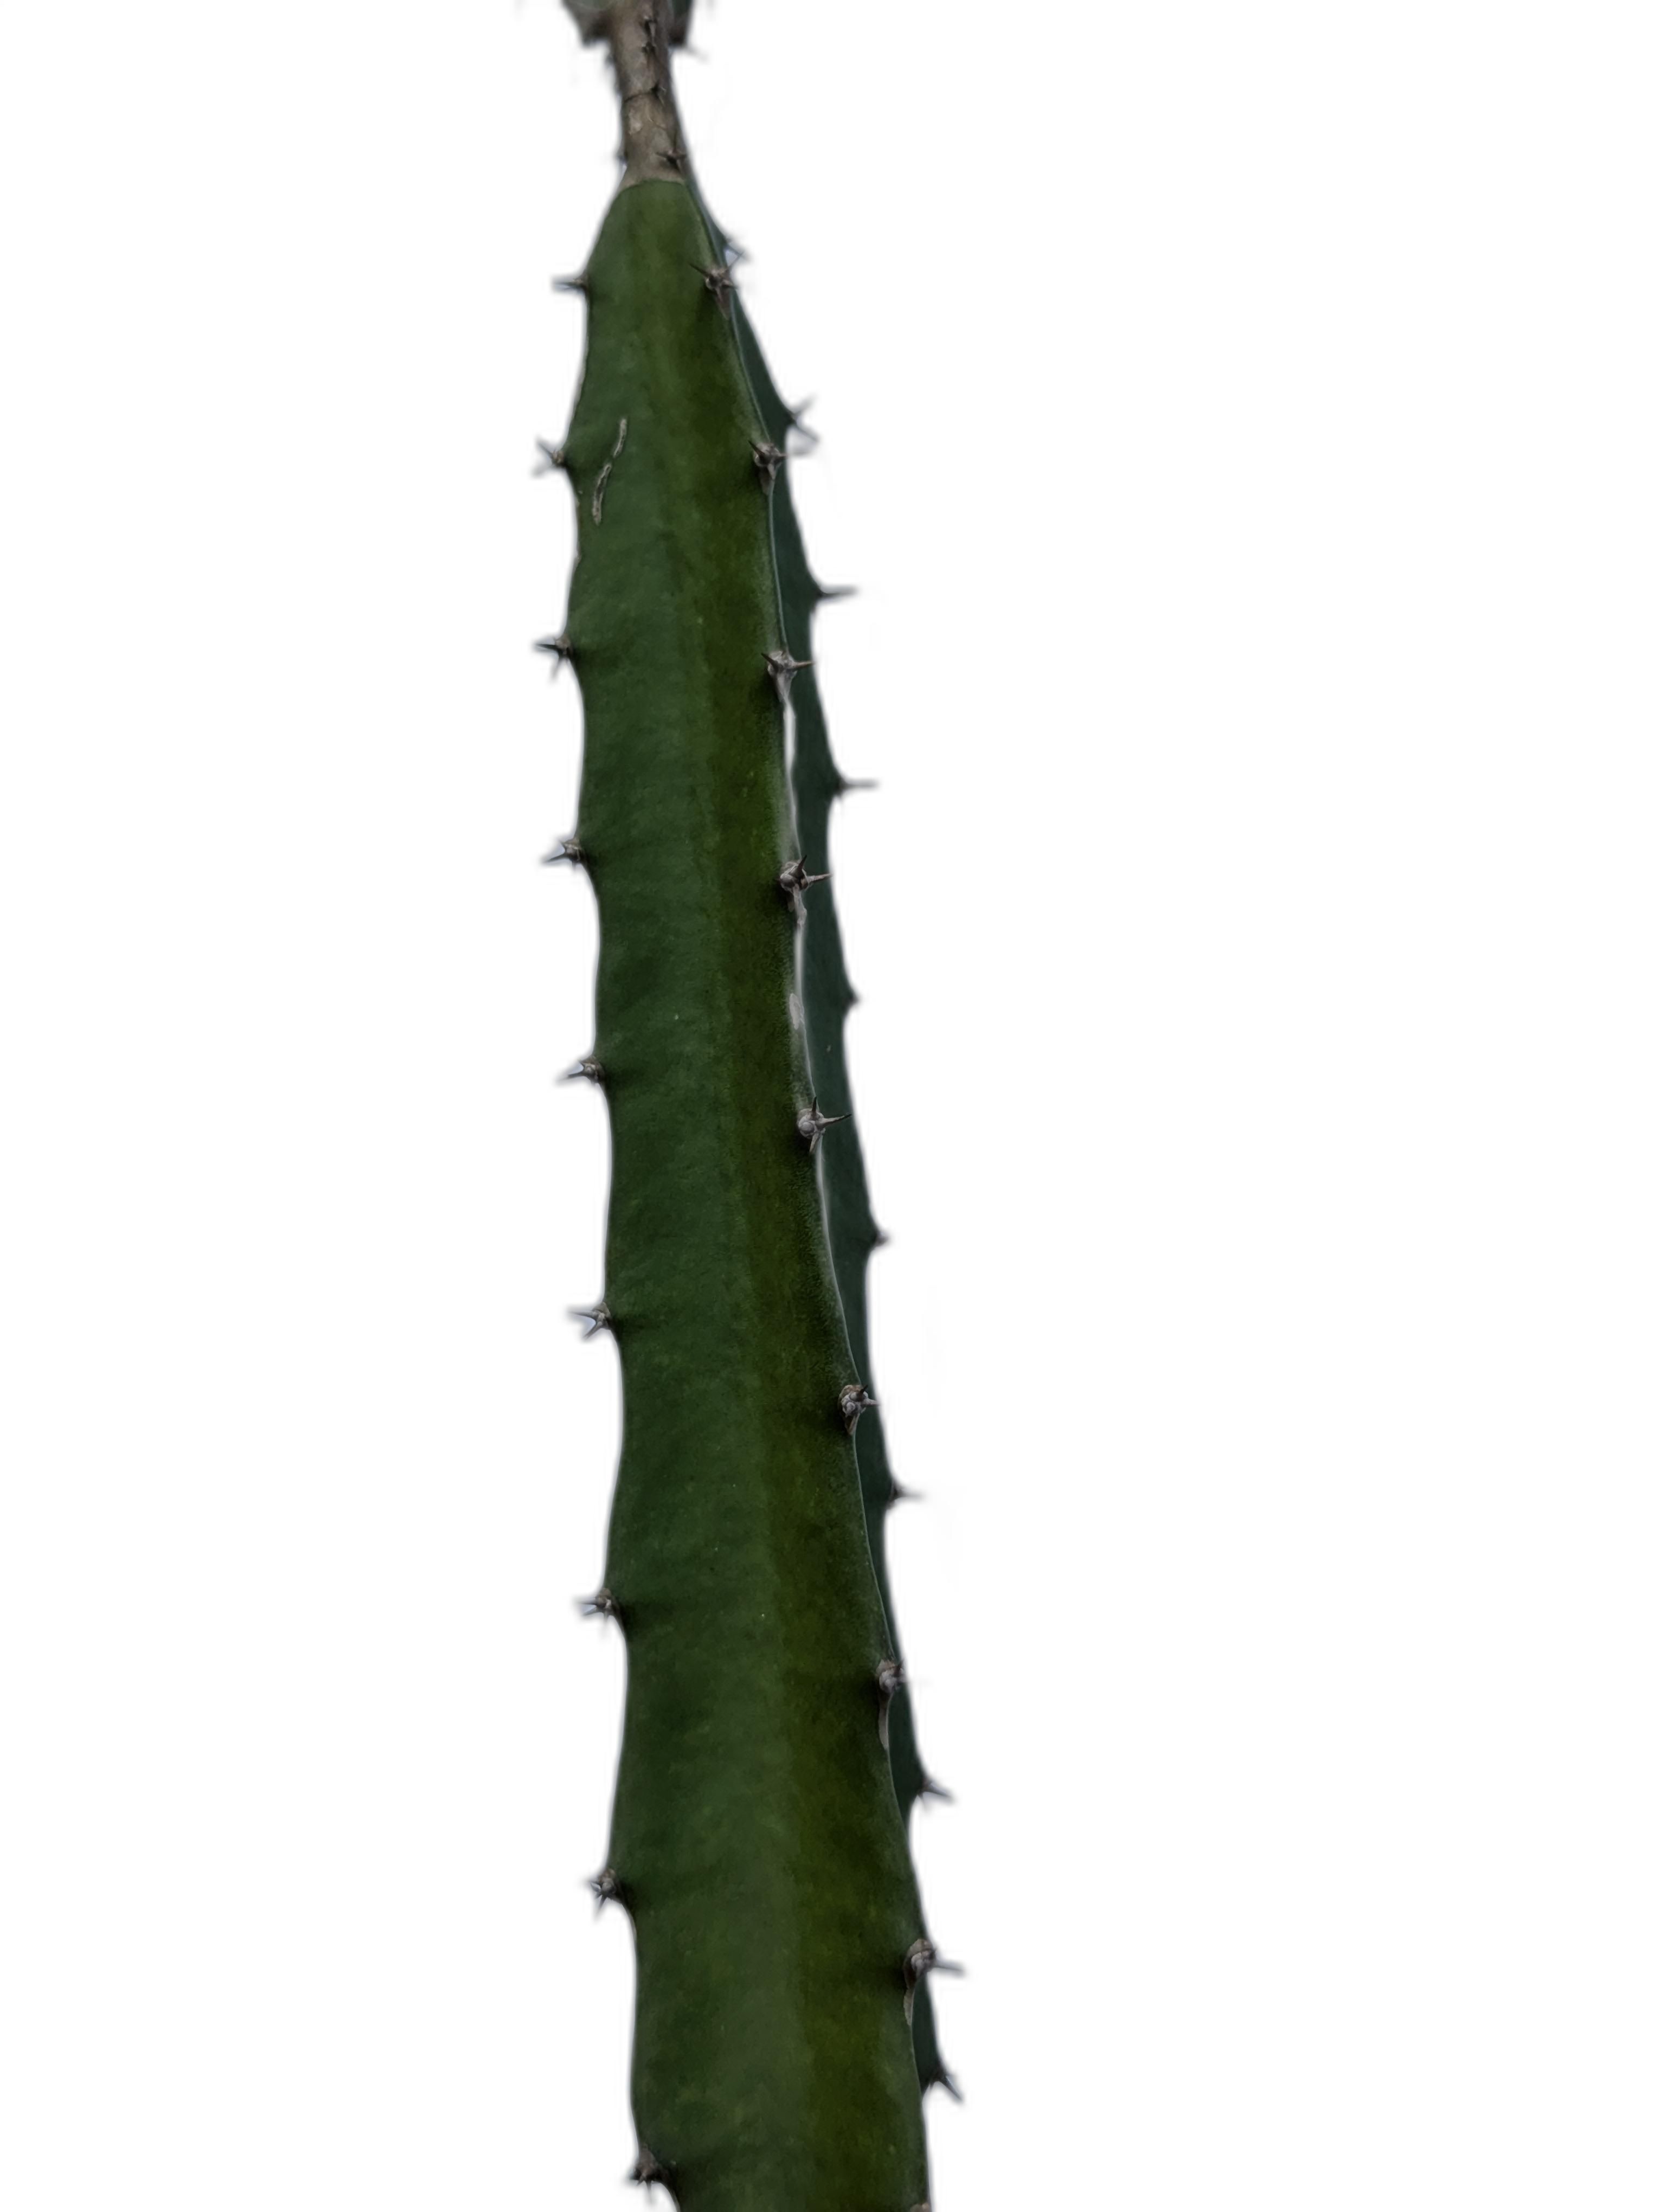
Label: Good leaf